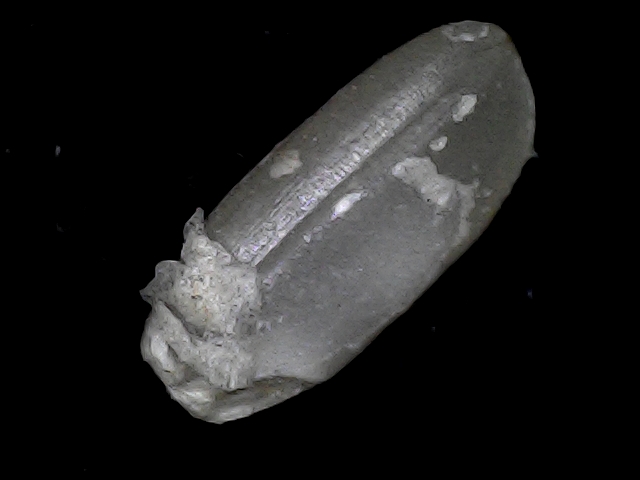
Rice variety: BD52